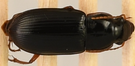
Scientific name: Harpalus pensylvanicus
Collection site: Konza Prairie Agroecosystem NEON (KONA), plot KONA_002